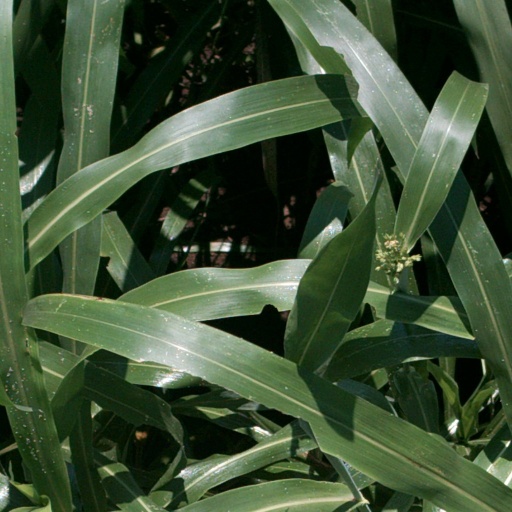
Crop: sorghum